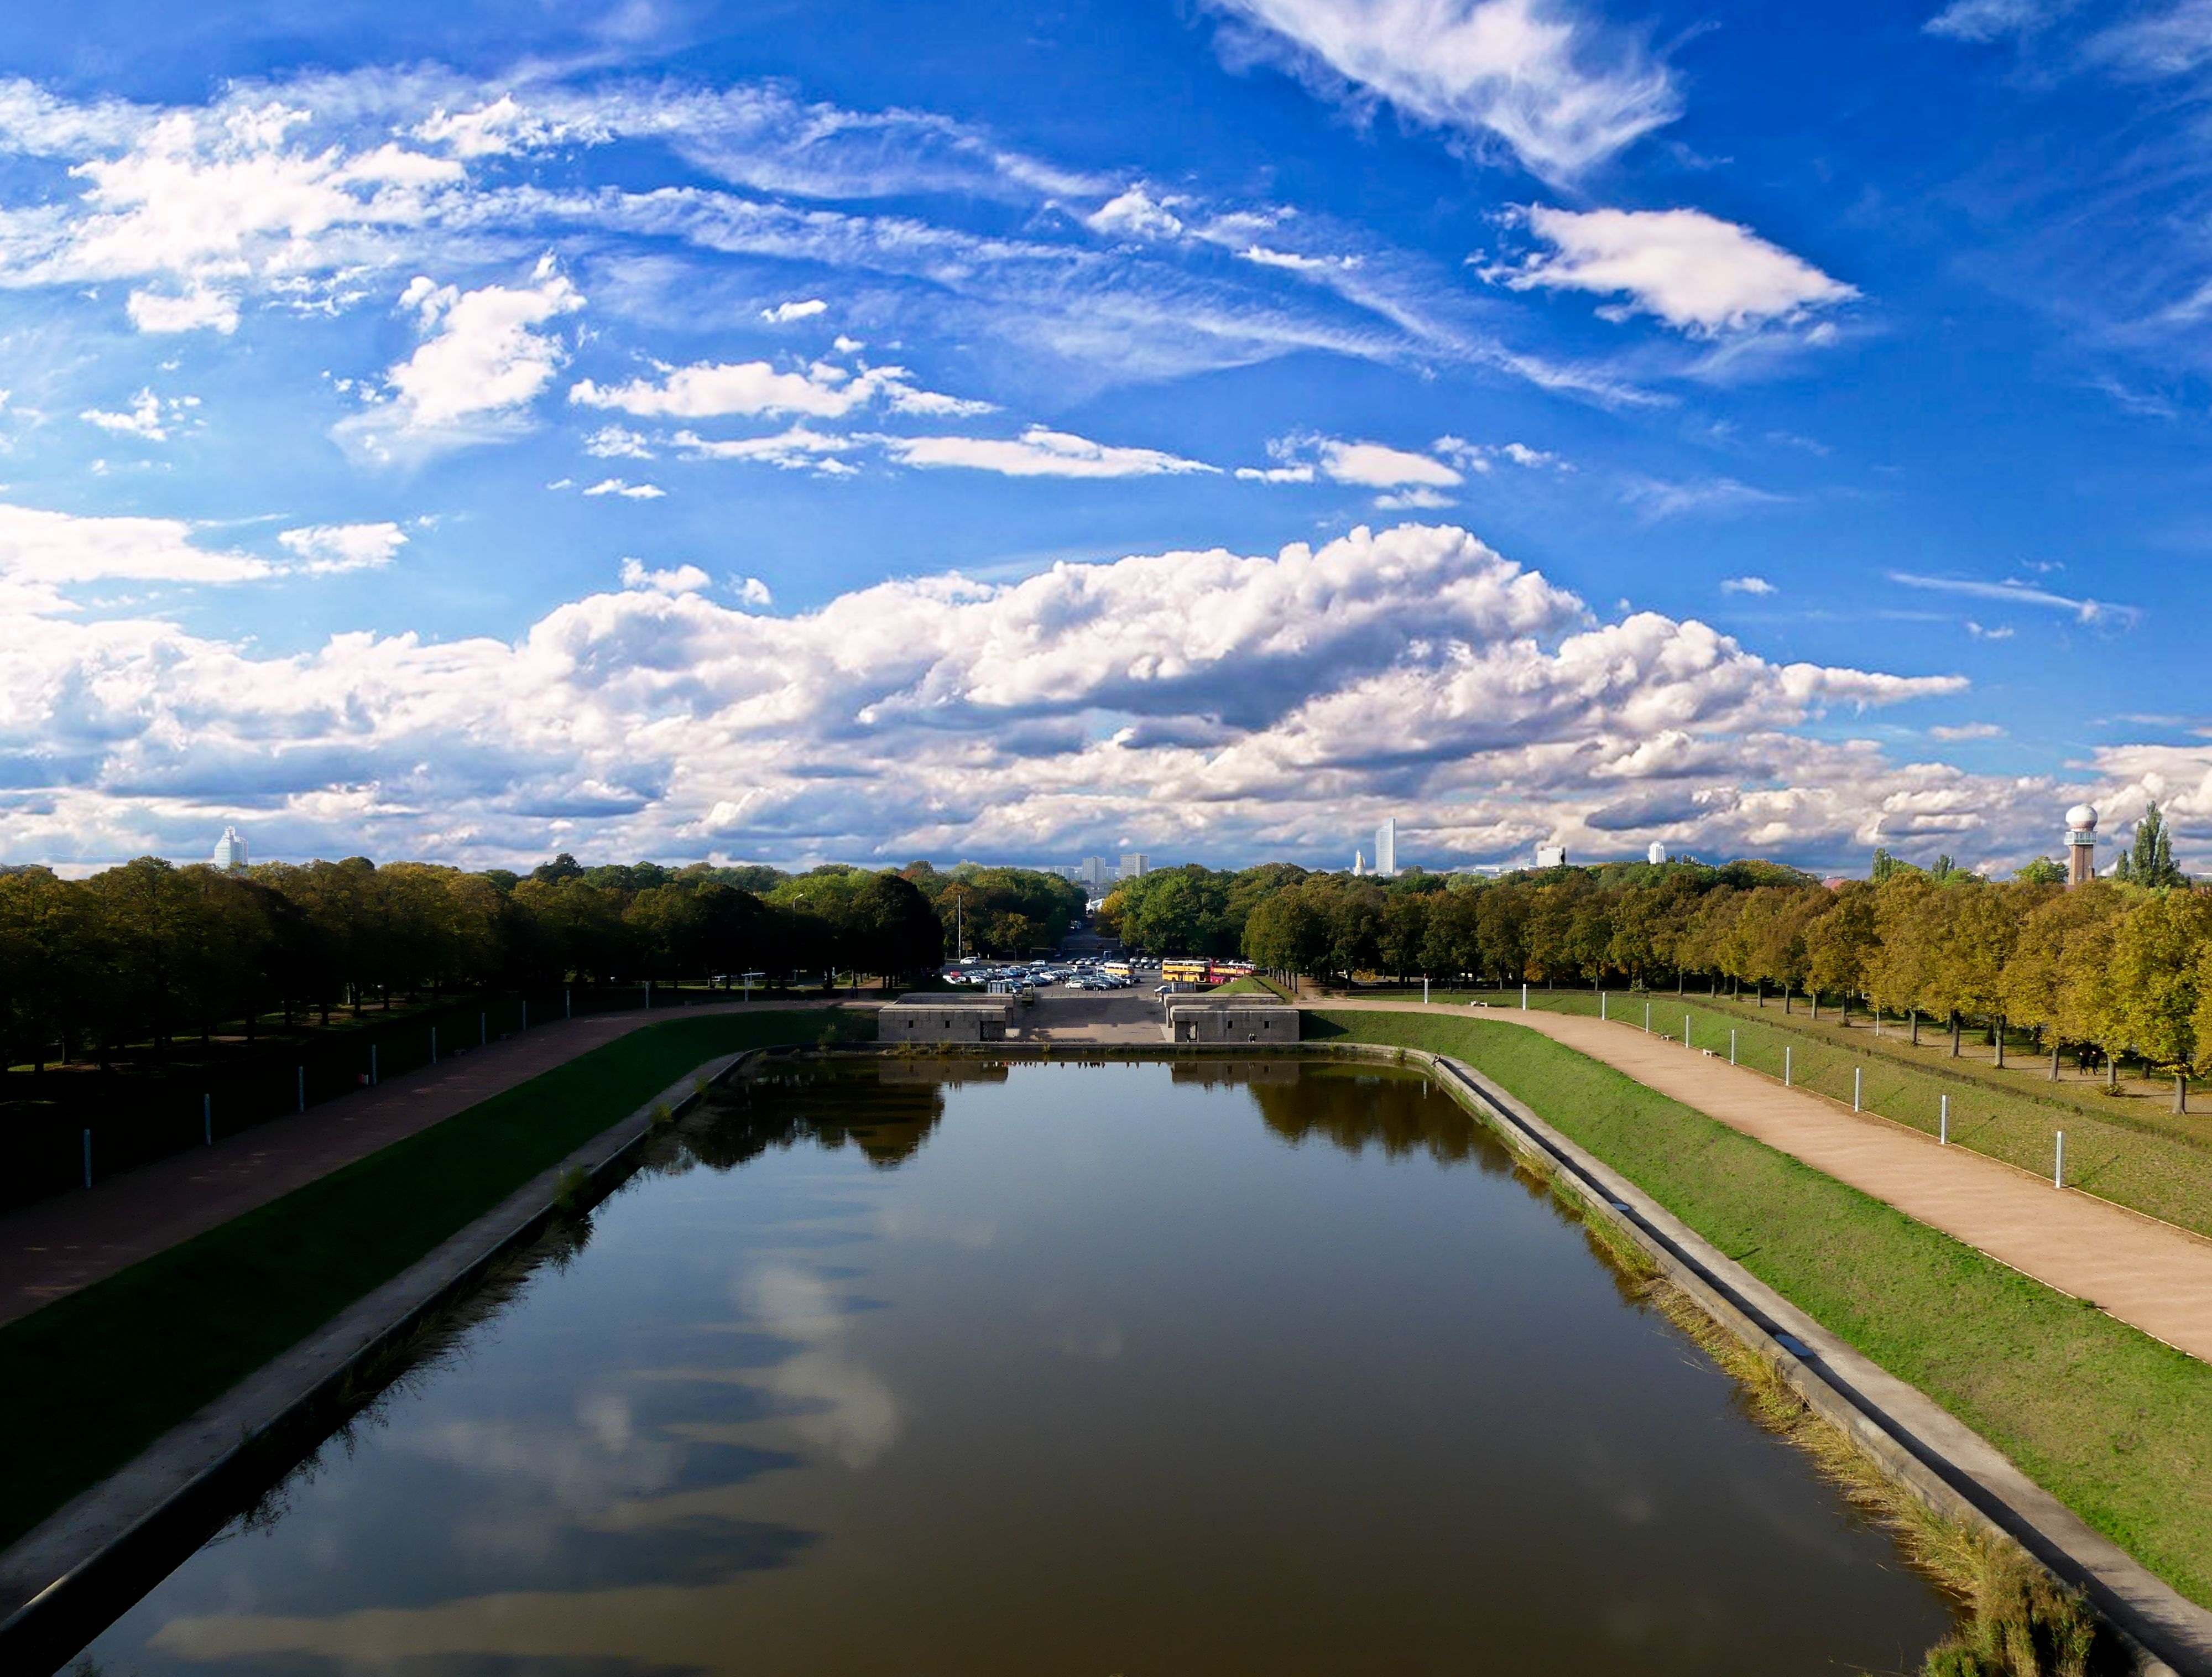
landscape, cloud, sky, lake, alone, river, mountain range, canal, pond, reflection, reservoir, waterway, body of water, germany, leipzig, loch, rural area, landform, v lkerschlachtdenkmal, without people, geographical feature, peoples monument